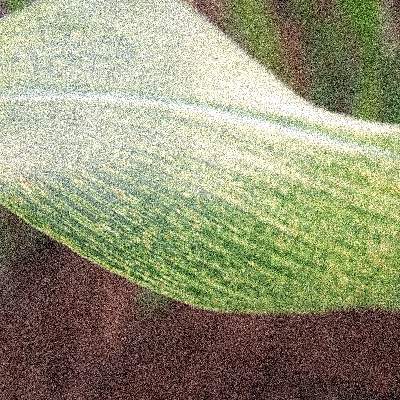
Label: Corn_(Maize)___Maize_Streak_Virus